Joan Crawford filmography

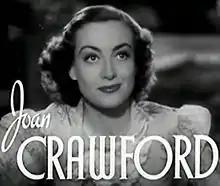

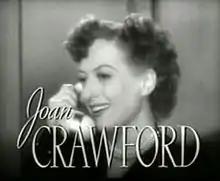
Crawford in "The Women" (1939)

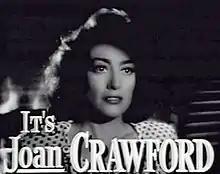
Crawford in "Mildred Pierce" (1945)

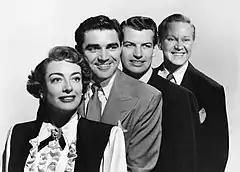
L-R: Crawford, Steve Cochran, Richard Egan, and David Brian in "The Damned Don't Cry" (1950)

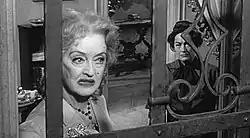
Crawford and Bette Davis in "What Ever Happened to Baby Jane?" (1962)

The Joan Crawford filmography lists the film appearances of American actress Joan Crawford, who starred in numerous feature films throughout a lengthy career that spanned nearly five decades.